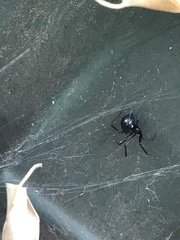
Species: Lactrodectus_hesperus